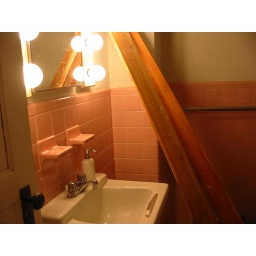
3x3 pink tile everywhere, wall mount sink with old faucet, built in soap and toothpaste holder